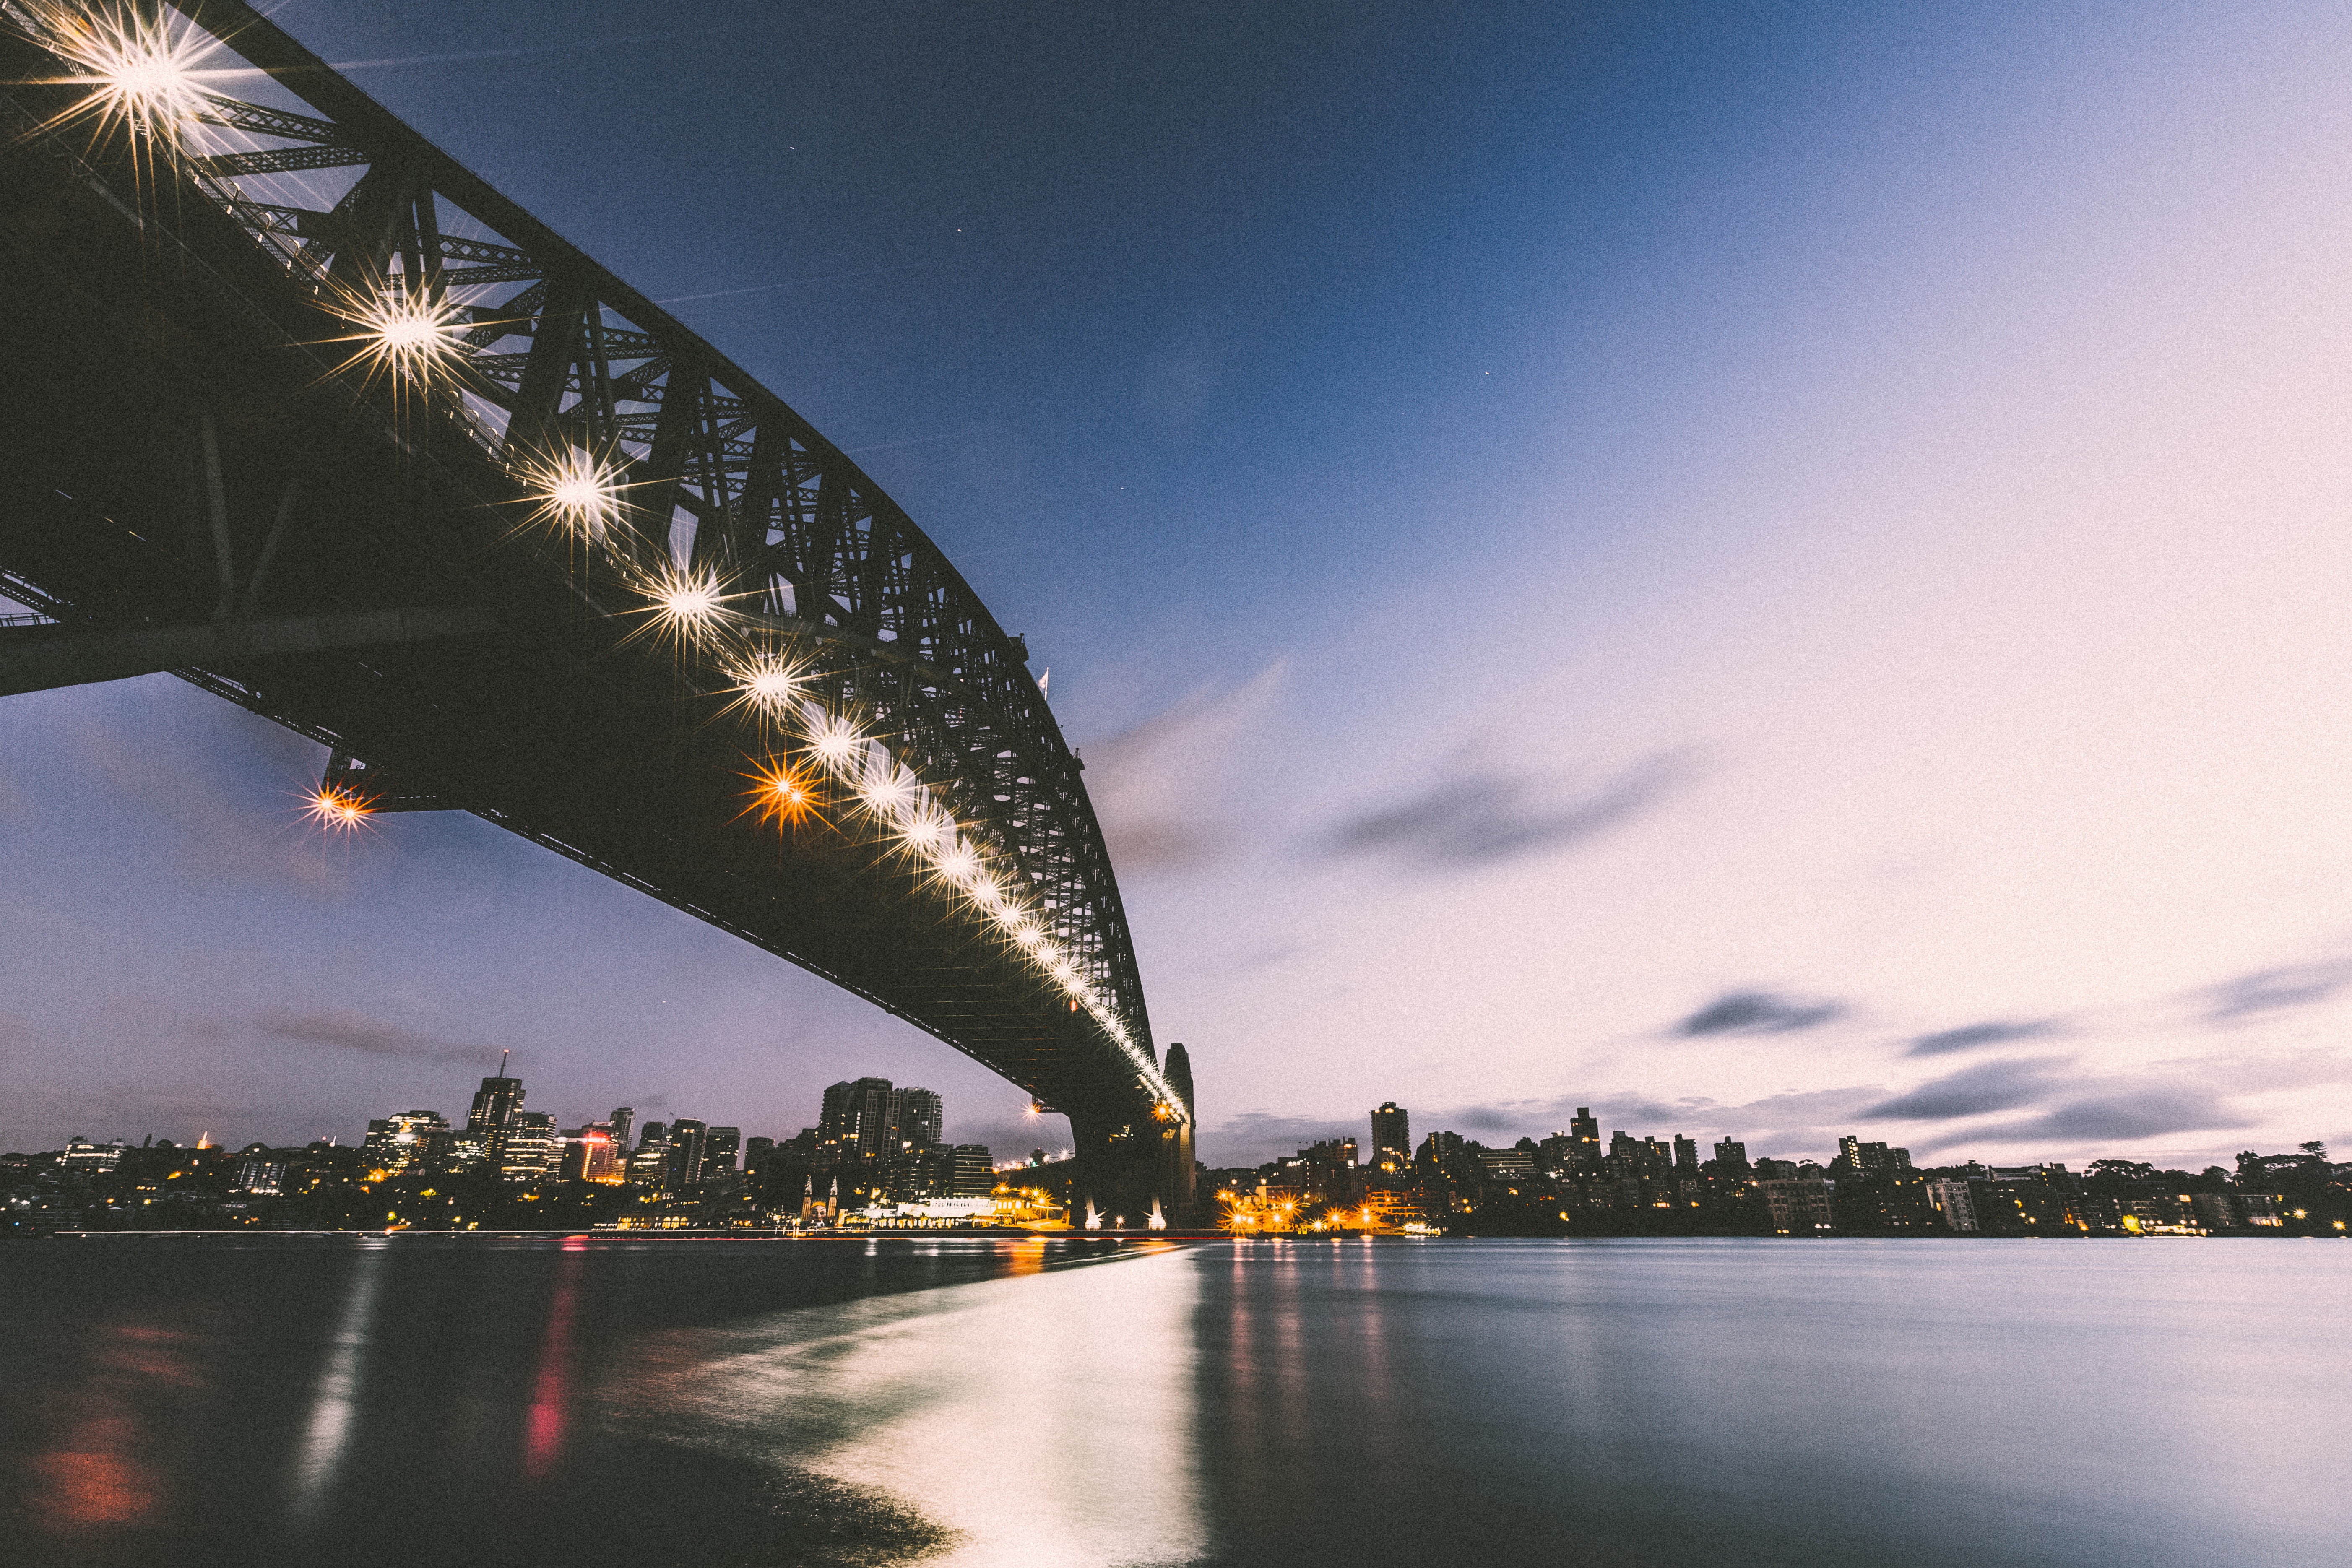
sea, water, light, cloud, architecture, structure, sky, sunset, bridge, night, sunlight, skyscraper, cityscape, aircraft, dusk, evening, reflection, landmark, stadium, atmosphere of earth, sport venue